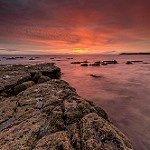
Label: sea